Liverpool city centre

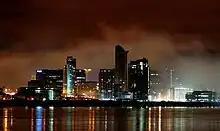
The Commercial District at night

The Baltic Triangle is defined by Liverpool City Council as the triangular shaped slice of the city bounded by Liver Street, Park Lane, St James Street, Hill Street, Sefton Street and Wapping.